Vladimir Semago

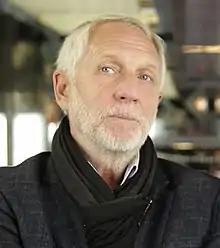
Semago in 2013

Vladimir Vladimirovich Semago (born 27 April 1947) is a Russian politician and businessman. Deputy of the State Duma of the first (1993-1995), the second (1995-1999) and fourth convocations (2003-2007, was a member since 2006). In the State Duma of the first and second convocations entered into a faction of the Communist Party (in the second part of the State Duma — until September 1998), in the State Duma of the fourth convocation — the faction United Russia. In 2016, he unsuccessfully ran for Duma from the Yabloko party. The president of the Energoprom Company.